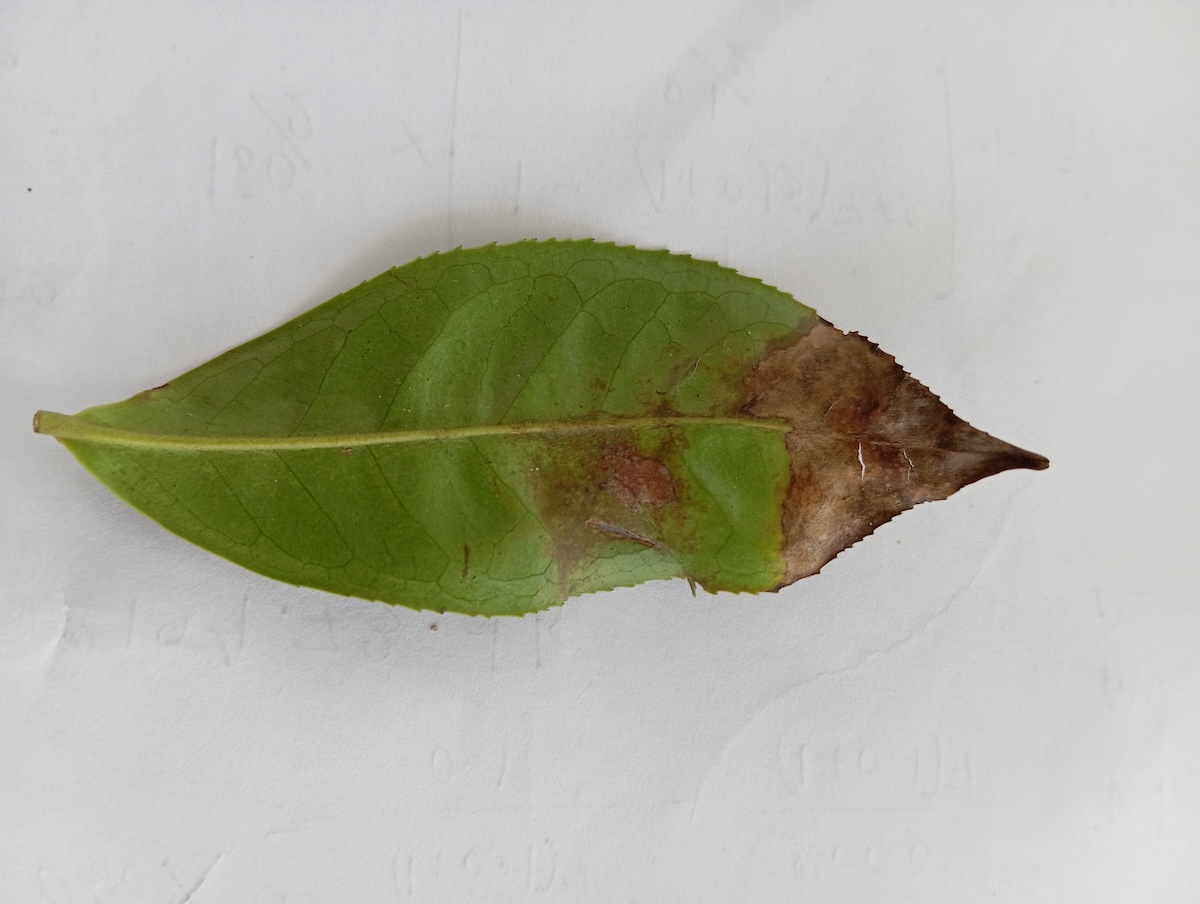
Label: Gray Blight